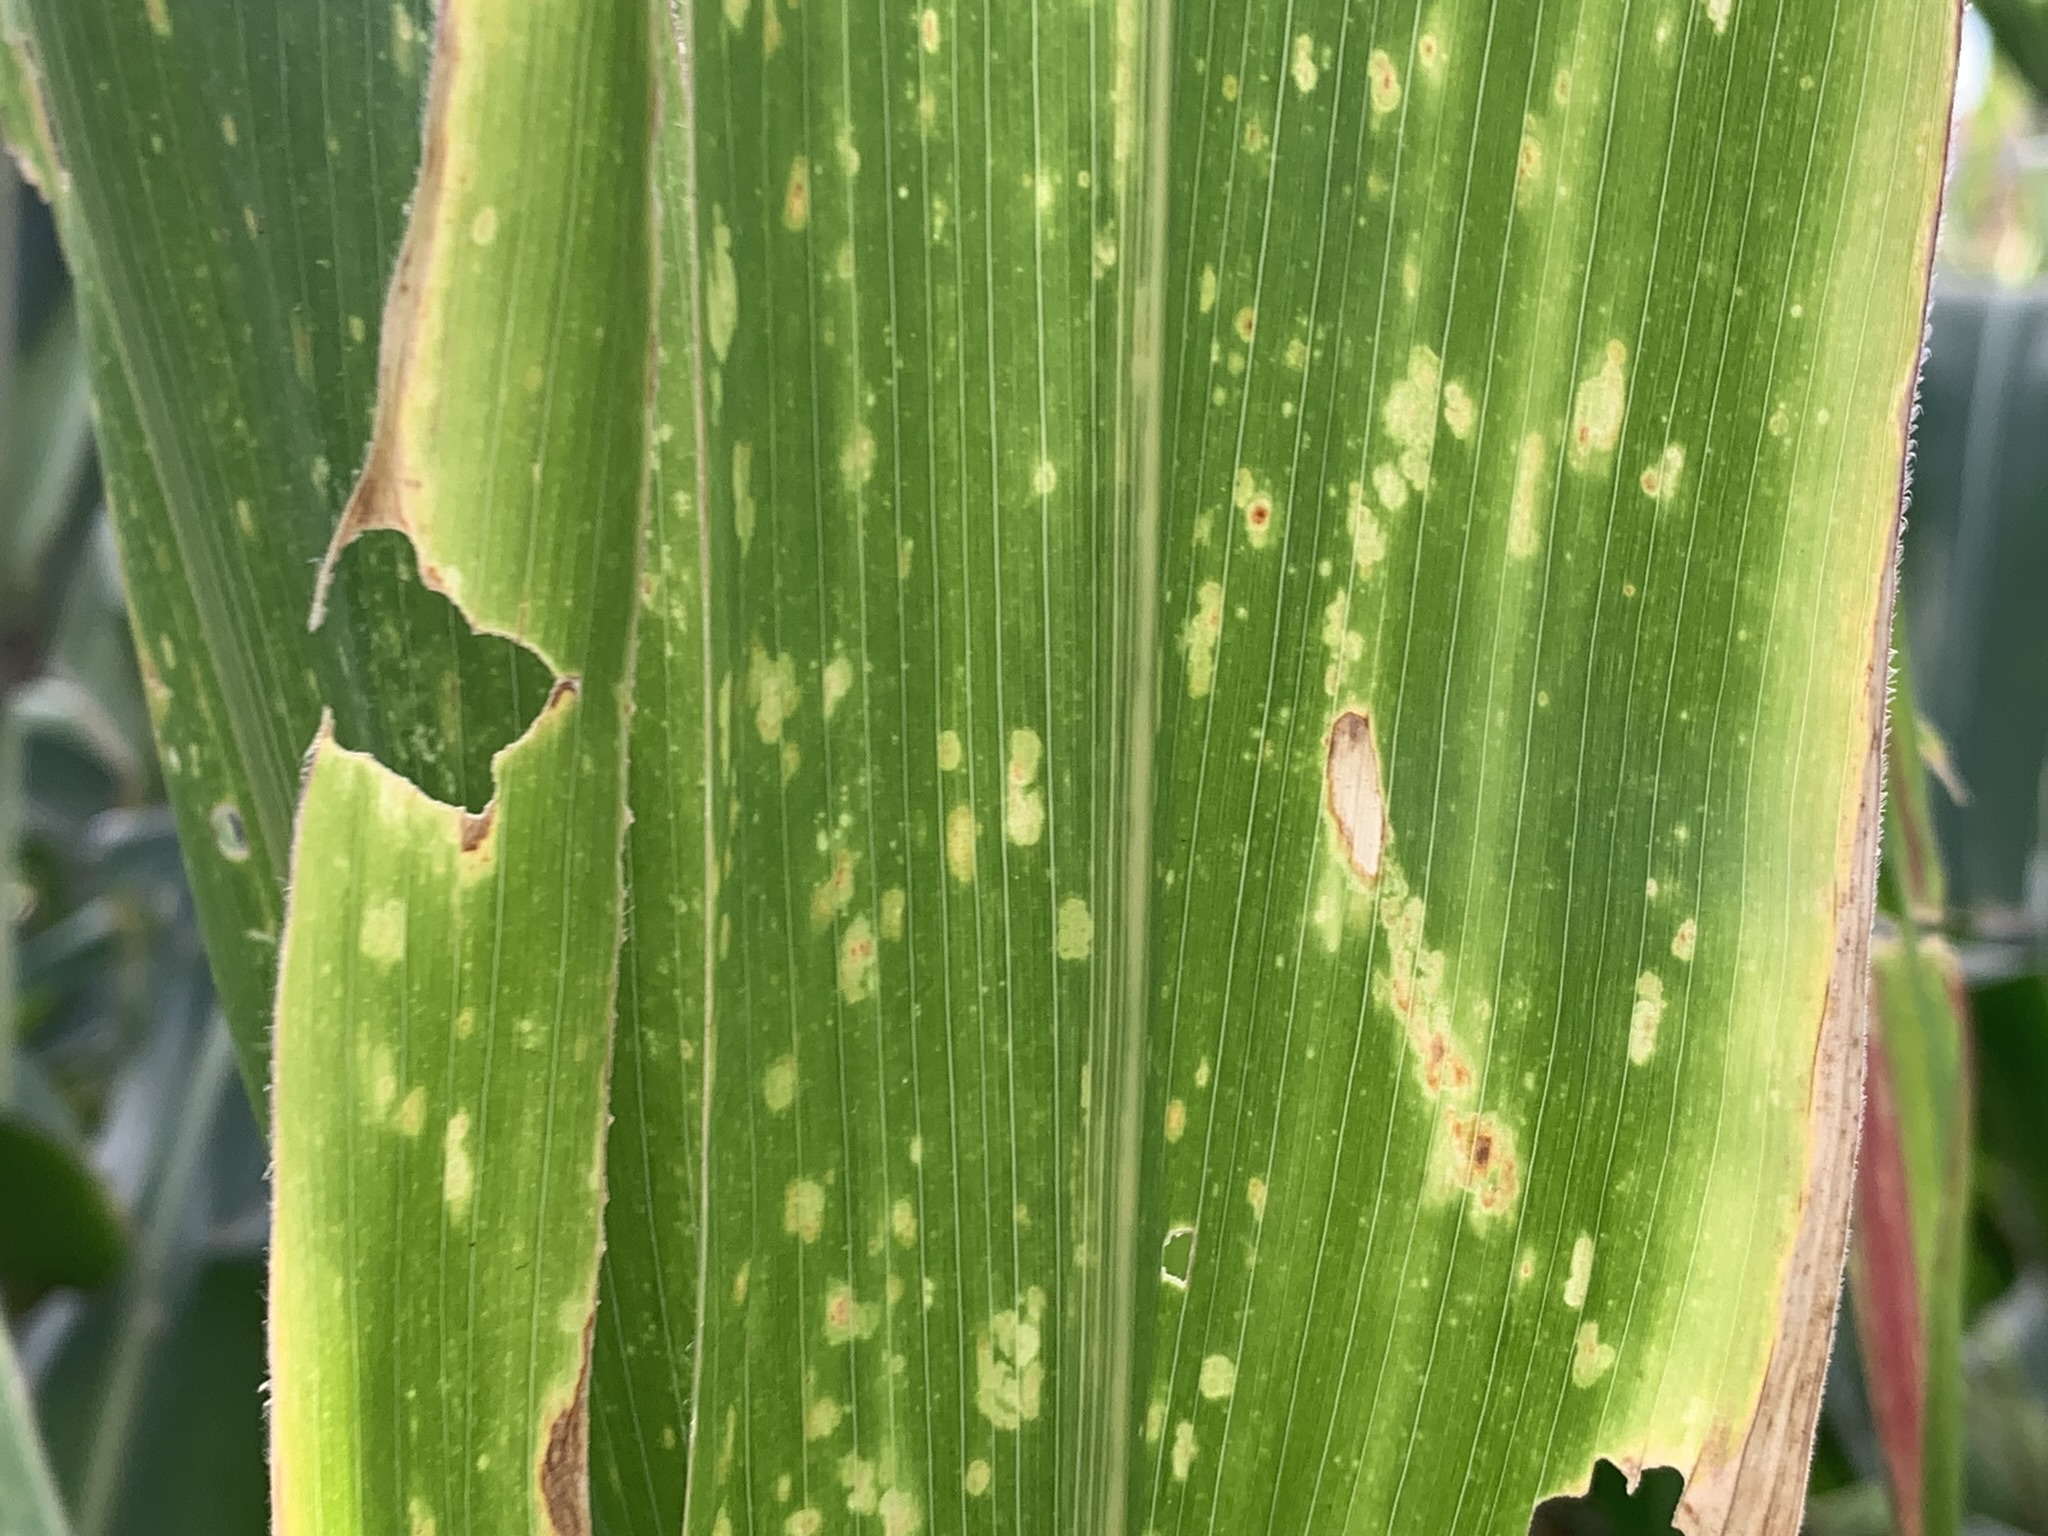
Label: MLN